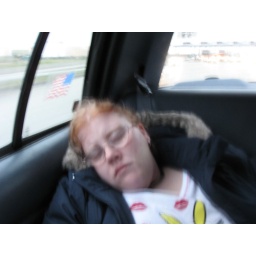
Belinda sleeping in the back seat